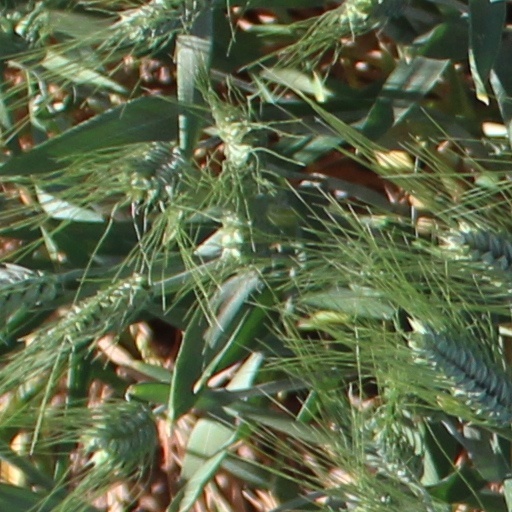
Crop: wheat